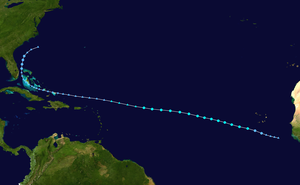
La saison 2013 des ouragans débute officiellement le 1ᵉʳ juin 2013 pour se terminer le 30 novembre 2013, selon la définition de l'Organisation météorologique mondiale. Le premier système dépressionnaire se développe le 5 juin, atteint la Big Bend Coast le 6 juin, et devient cyclone post-tropical le 7 juin depuis un front froid. Le premier ouragan, Humberto, n'a atteint ce niveau que le 11 septembre, soit l'un des plus tardifs premiers ouragans d'une saison cyclonique dans l'Atlantique nord. La saison, très moyenne en nombre de systèmes, ne compte qu'un seul autre ouragan et son énergie cumulative est particulièrement basse aux alentours de 33 alors que la moyenne constatée d'une saison entre 1981 et 2010 est de 104.